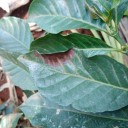
Label: Phoma